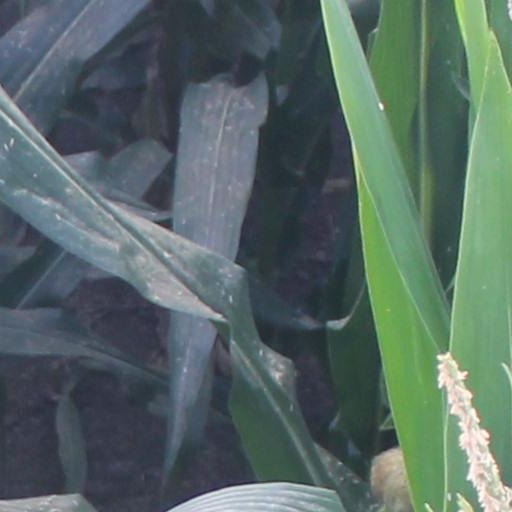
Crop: maize; corn